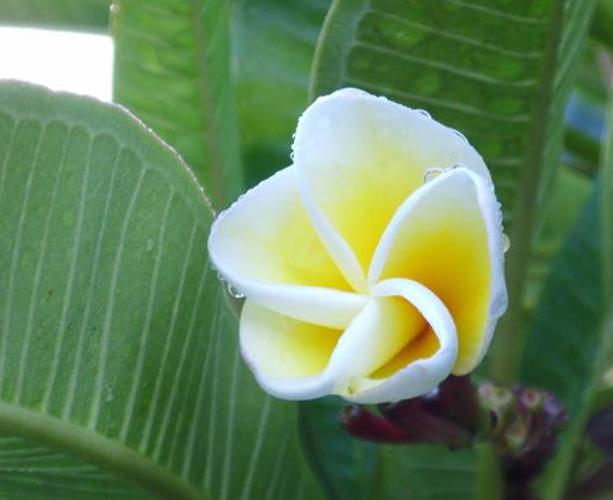
Label: frangipani